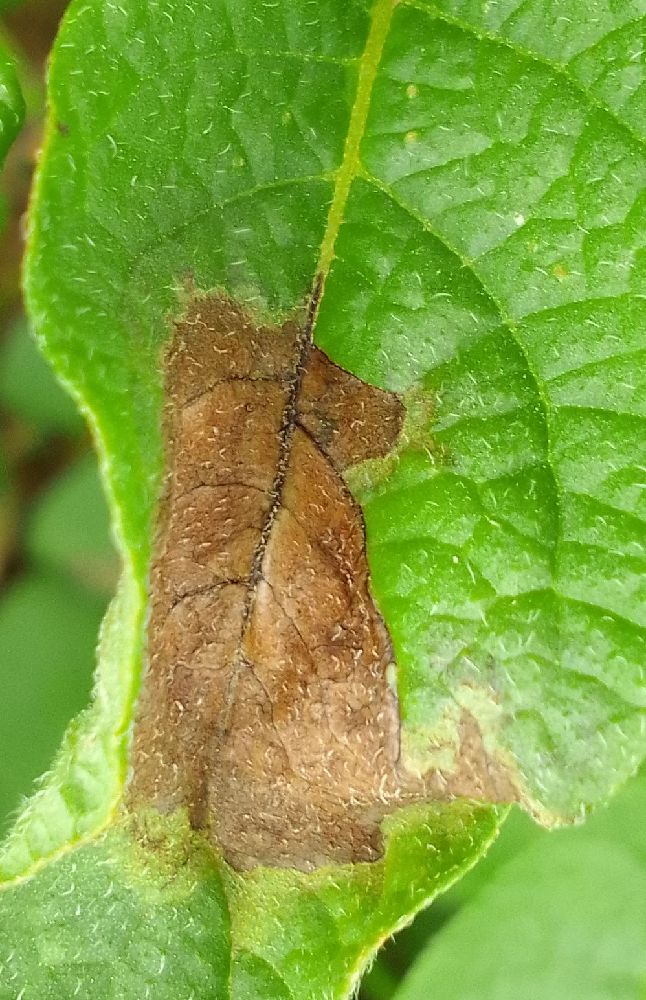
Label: Late blight